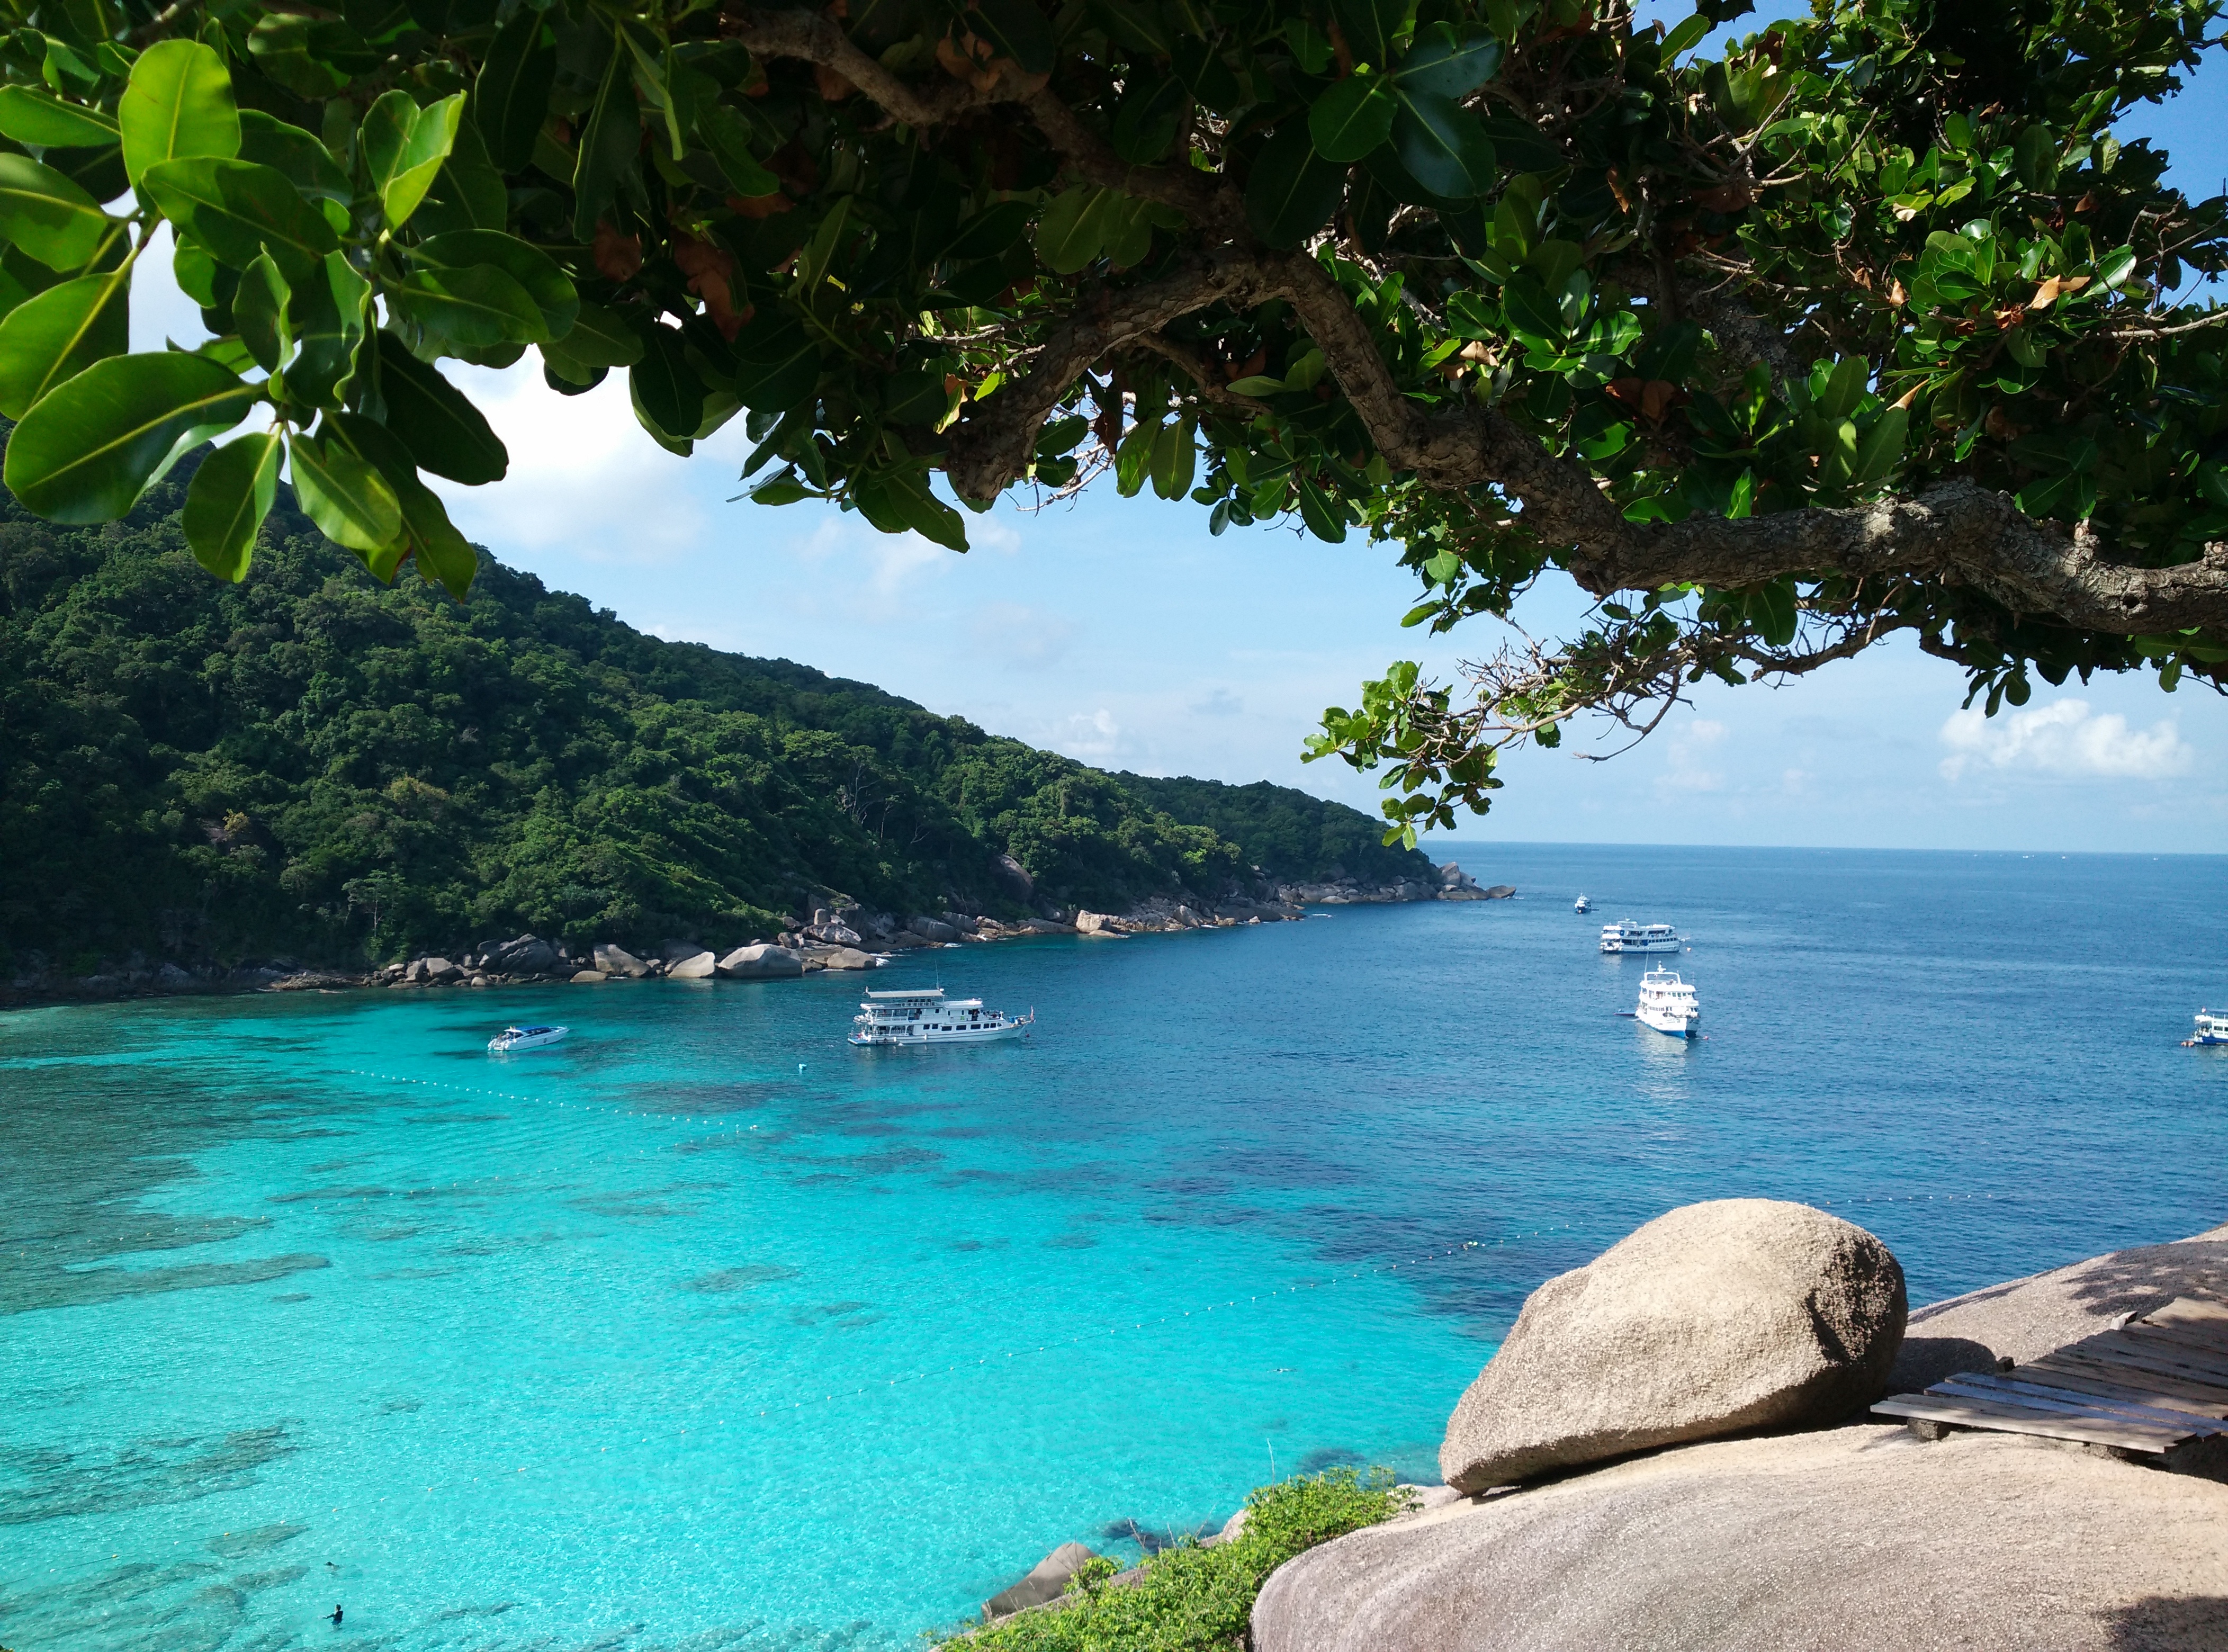
beach, sea, coast, ocean, vacation, cove, paradise, lagoon, bay, island, body of water, boats, azure, caribbean, tropics, islet, landform, similan island, geographical feature